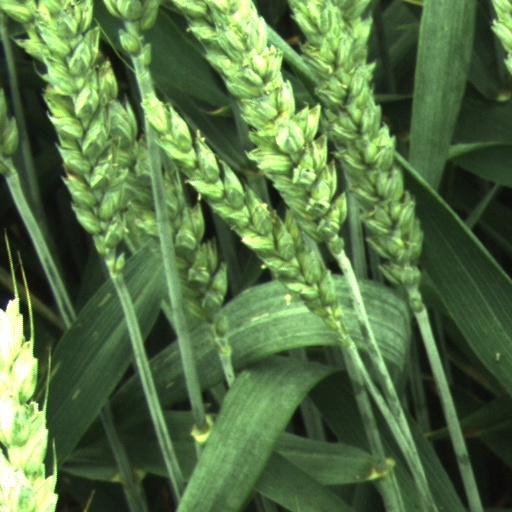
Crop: wheat